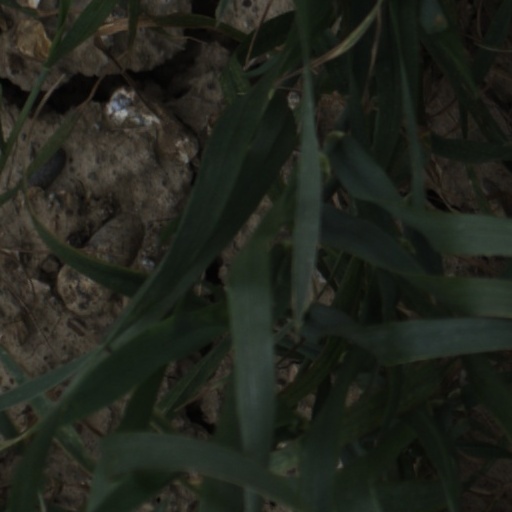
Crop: wheat